Eduard Gaertner

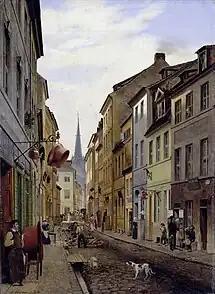
Parochialstraße, 1831

He eventually made contact with a group that was interested in the protection and restoration of monuments and needed to have an illustrated inventory of them. As a result, Gaertner traveled to villages and towns throughout Prussia, making watercolor sketches, including scenic views meant to be sold on his return to Berlin. By this means, he was able to attract some middle-class customers, but they proved to be no substitute for royal patronage. He began to turn away from architecture, producing romantic scenes full of steep cliffs, Roma, ruins, and oak trees, but never restored that patronage. His paintings from this period are generally considered to be inferior.